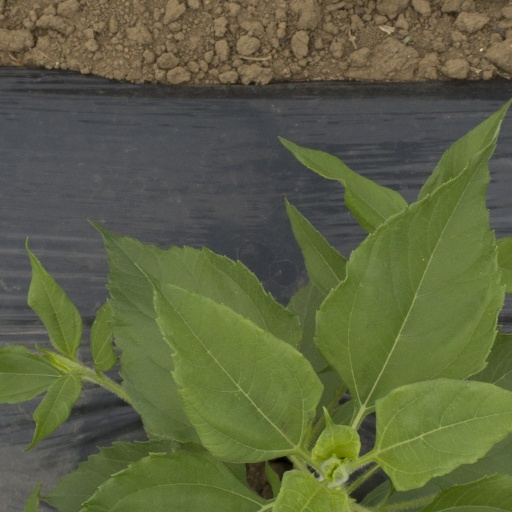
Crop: Jerusalem artichoke